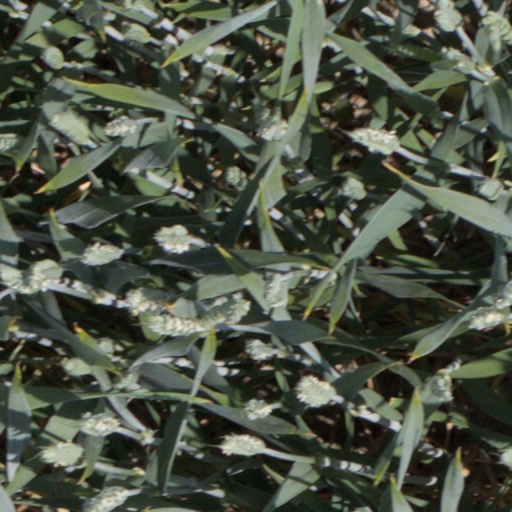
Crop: wheat